Tofilau Eti Alesana

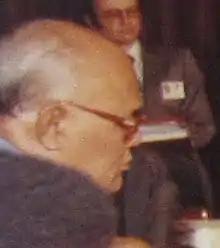
Alesana in 1983

Tofilau Eti Alesana (born "Aualamalefalelima Alesana"; 4 June 1924 – 19 March 1999) was a Samoan politician who served as the fifth prime minister of Samoa from 1982 to 1985, and again from 1988 until his resignation in 1998.